Blót

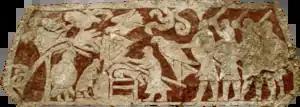
Detail from Stora Hammars I showing a man lying on his belly with another man using a weapon on his back. This has been proposed to depict a (platform used in specific religious contexts).

In Hákonar saga góða, Snorri Sturluson describes ("sacrificial twigs") being used like sprinklers to spread blood over the ("altars" or "platforms"), the walls of the hof (both inside and outside) and the people who were present there. It is possible that this description was influenced by the ecclesiastical ceremonies of the medieval church in which holy water was sprinkled over the congregation, or the account in the Old Testament, in which Moses sprinkles blood on his people. Snorri in his description explicitly notes the similarity between and ("aspergillum"). Building on this, it has been proposed that the use of terms such as , and to mean "sacrificial blood", "sacrificial twig" and "sacrificial bowl" respectively does not accurately reflect their use in pre-Christian times. This is partly based on the absence of the terms from Skaldic poetry and Eddic poems. Olof Sundqvist supports the idea that formerly had the meaning of "lot" in the context of divination.